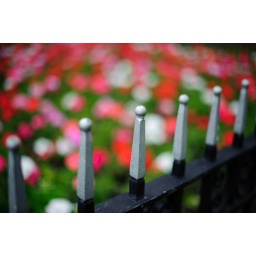
Metal fence rails with colourful flowers in the blurred background (f/1.6! :-D)